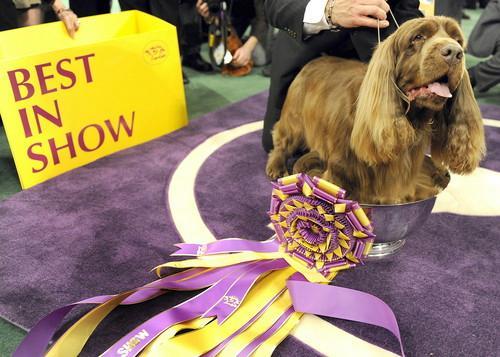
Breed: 217-n000034-Sussex_spaniel